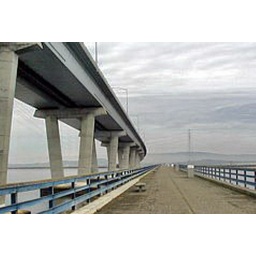
Old dead-end bridge besides the modern Dumbarton highway Bridge. In East San Francisco Bay in January 2002.